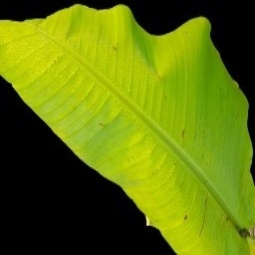
Label: Sulphur